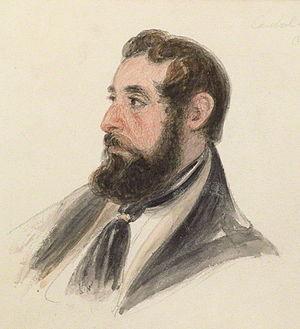
Arthur Conolly est un officier de renseignement britannique, explorateur et écrivain. Il a été capitaine au 6ᵉ régiment de cavalerie légère du Bengale, au service de la Compagnie britannique des Indes orientales. Il a participé à de nombreuses missions de reconnaissance en Asie centrale et a inventé le terme de Grand Jeu pour désigner la lutte entre l'Empire britannique et l'Empire russe pour la domination de l'Asie centrale.